Crewe–Derby line

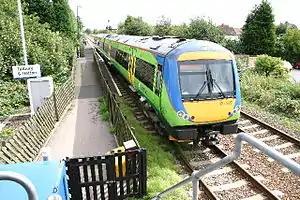
A Class 170 DMU arriving at Tutbury and Hatton in 2005, bound for Skegness.

The reintroduction of Class 170 "Turbostar" trains on this route has eased congestion, compared to the previous Class 153 and 156 trains, and now mainly run this route, with the occasional class 158.